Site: brandenburg
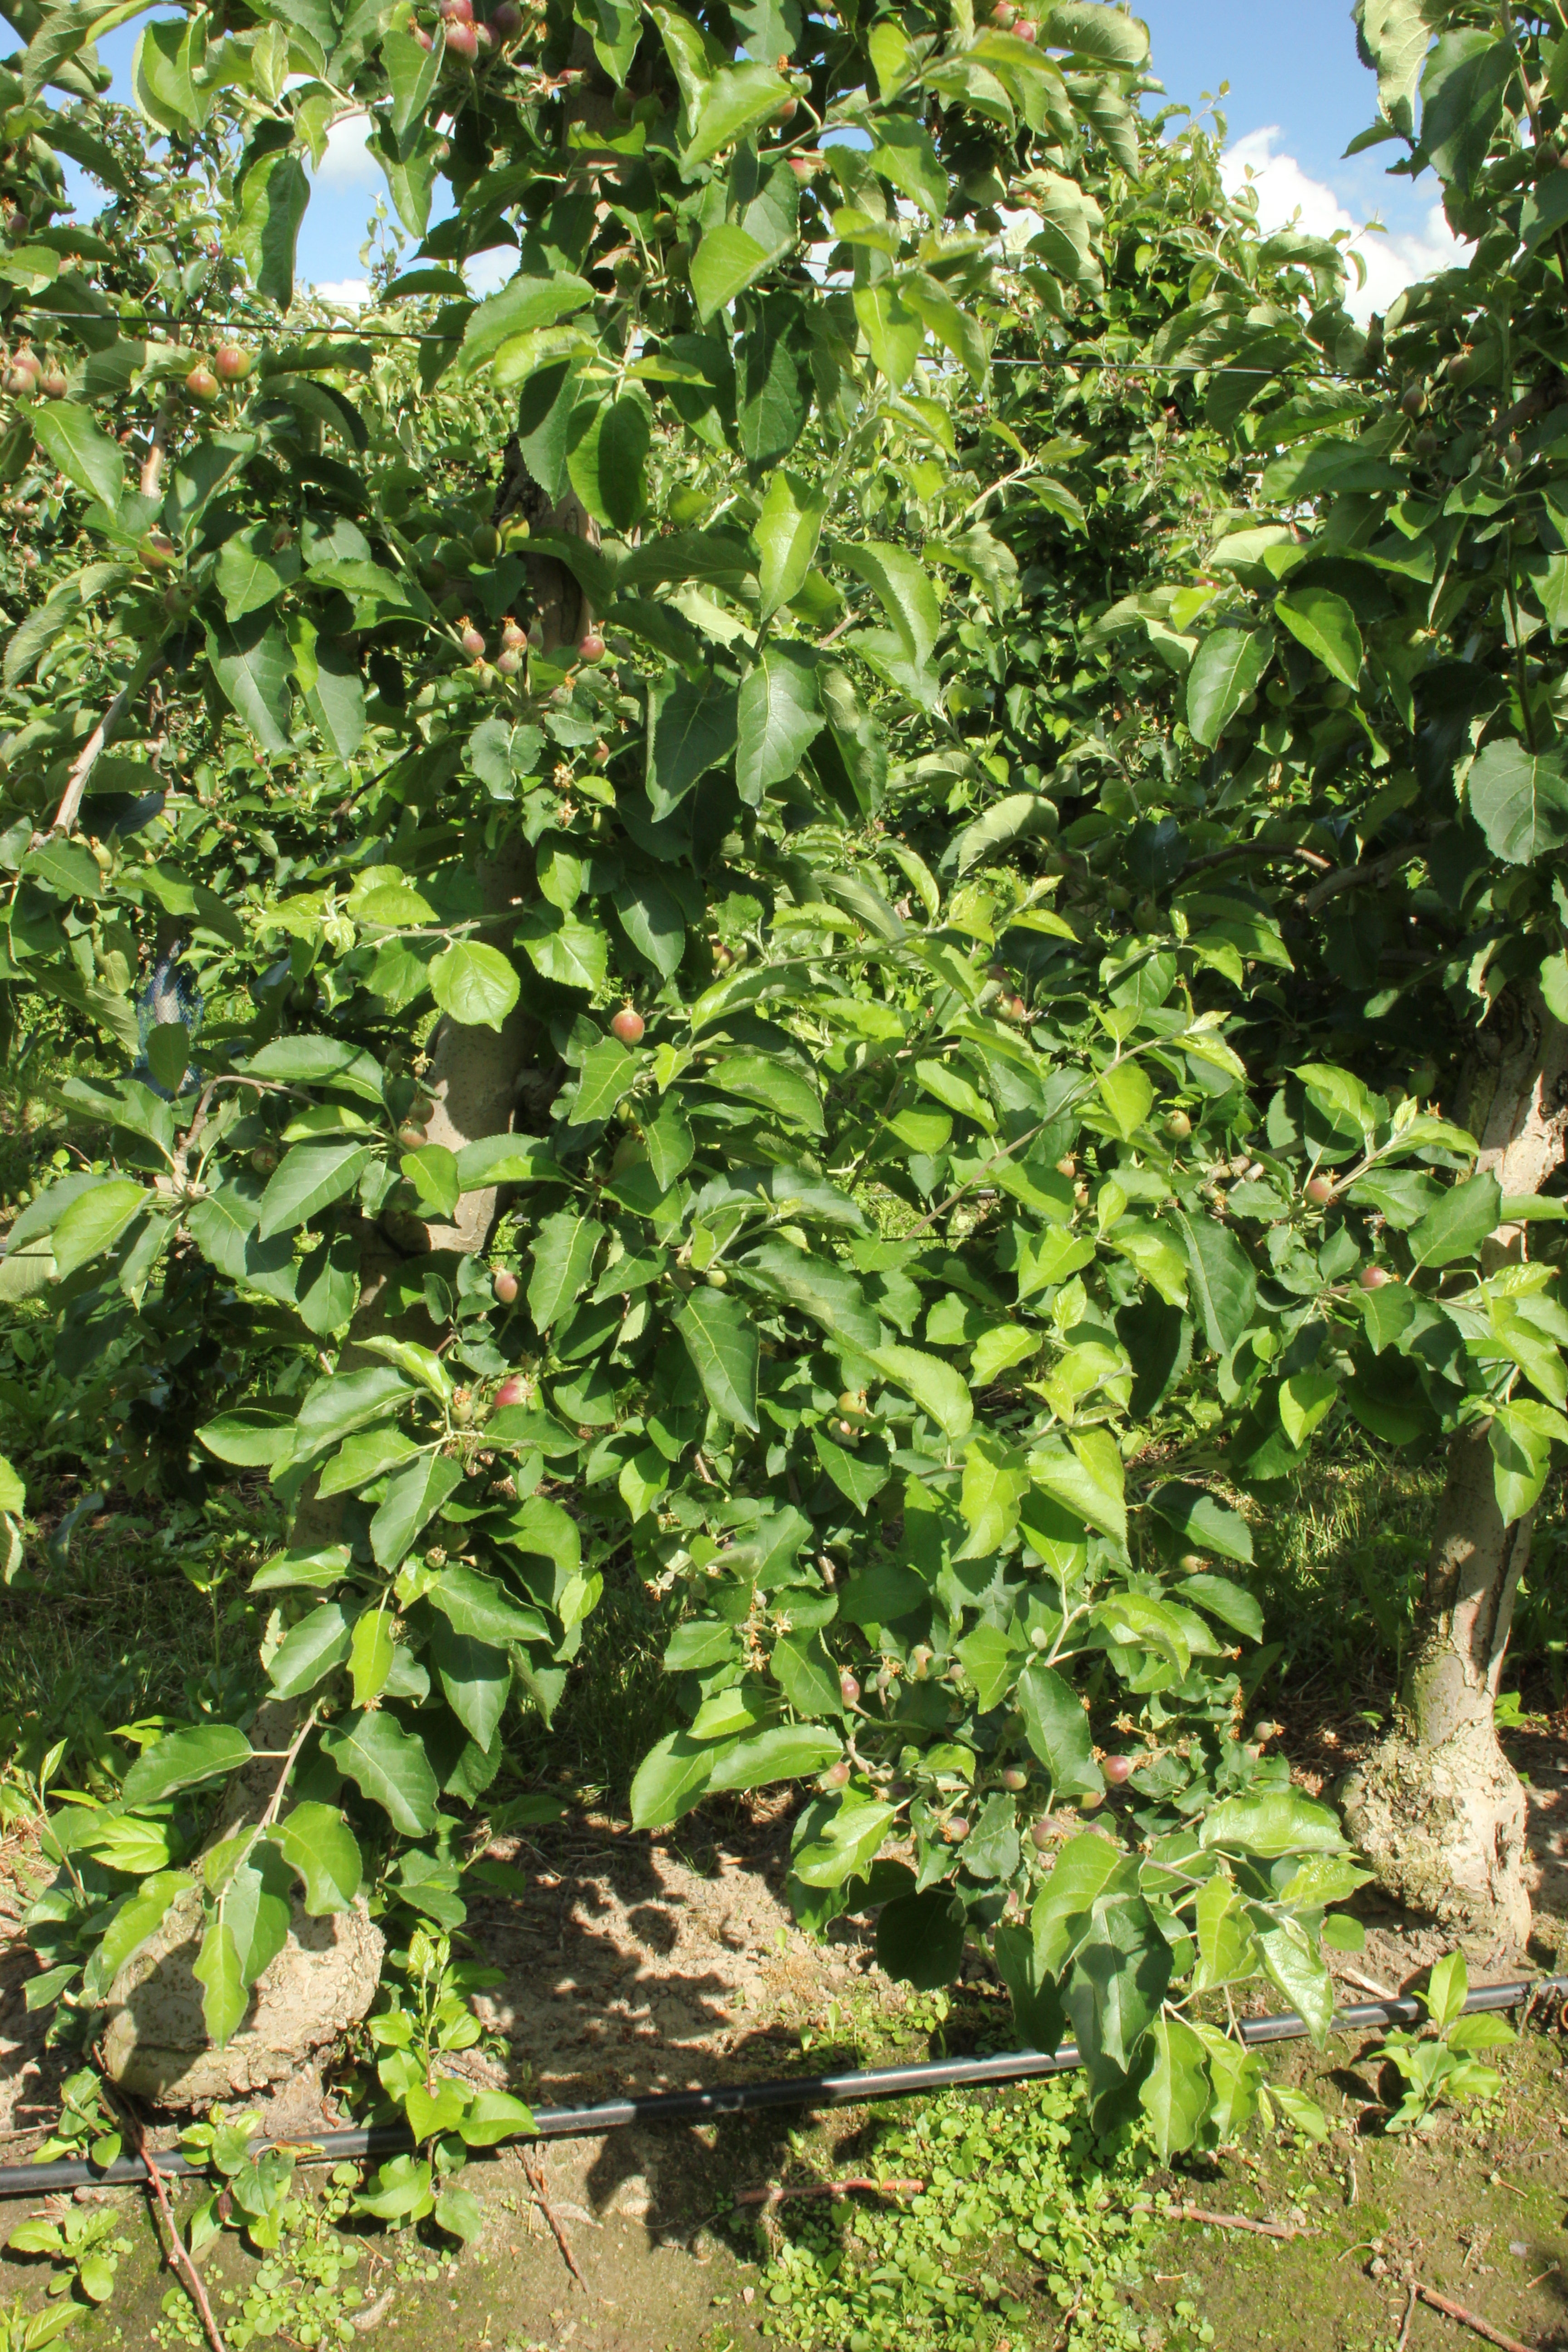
Growth stage (BBCH 72): Development of fruit